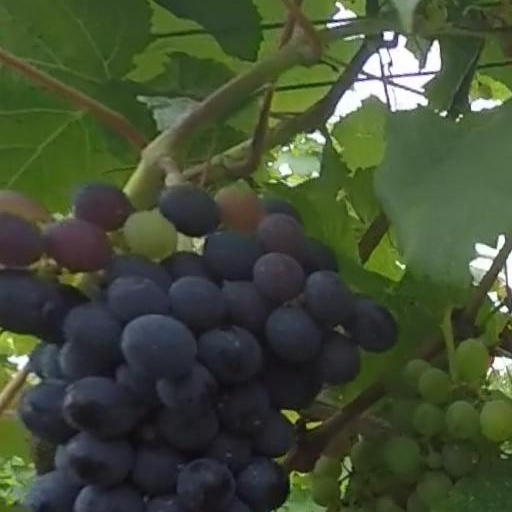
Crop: grape